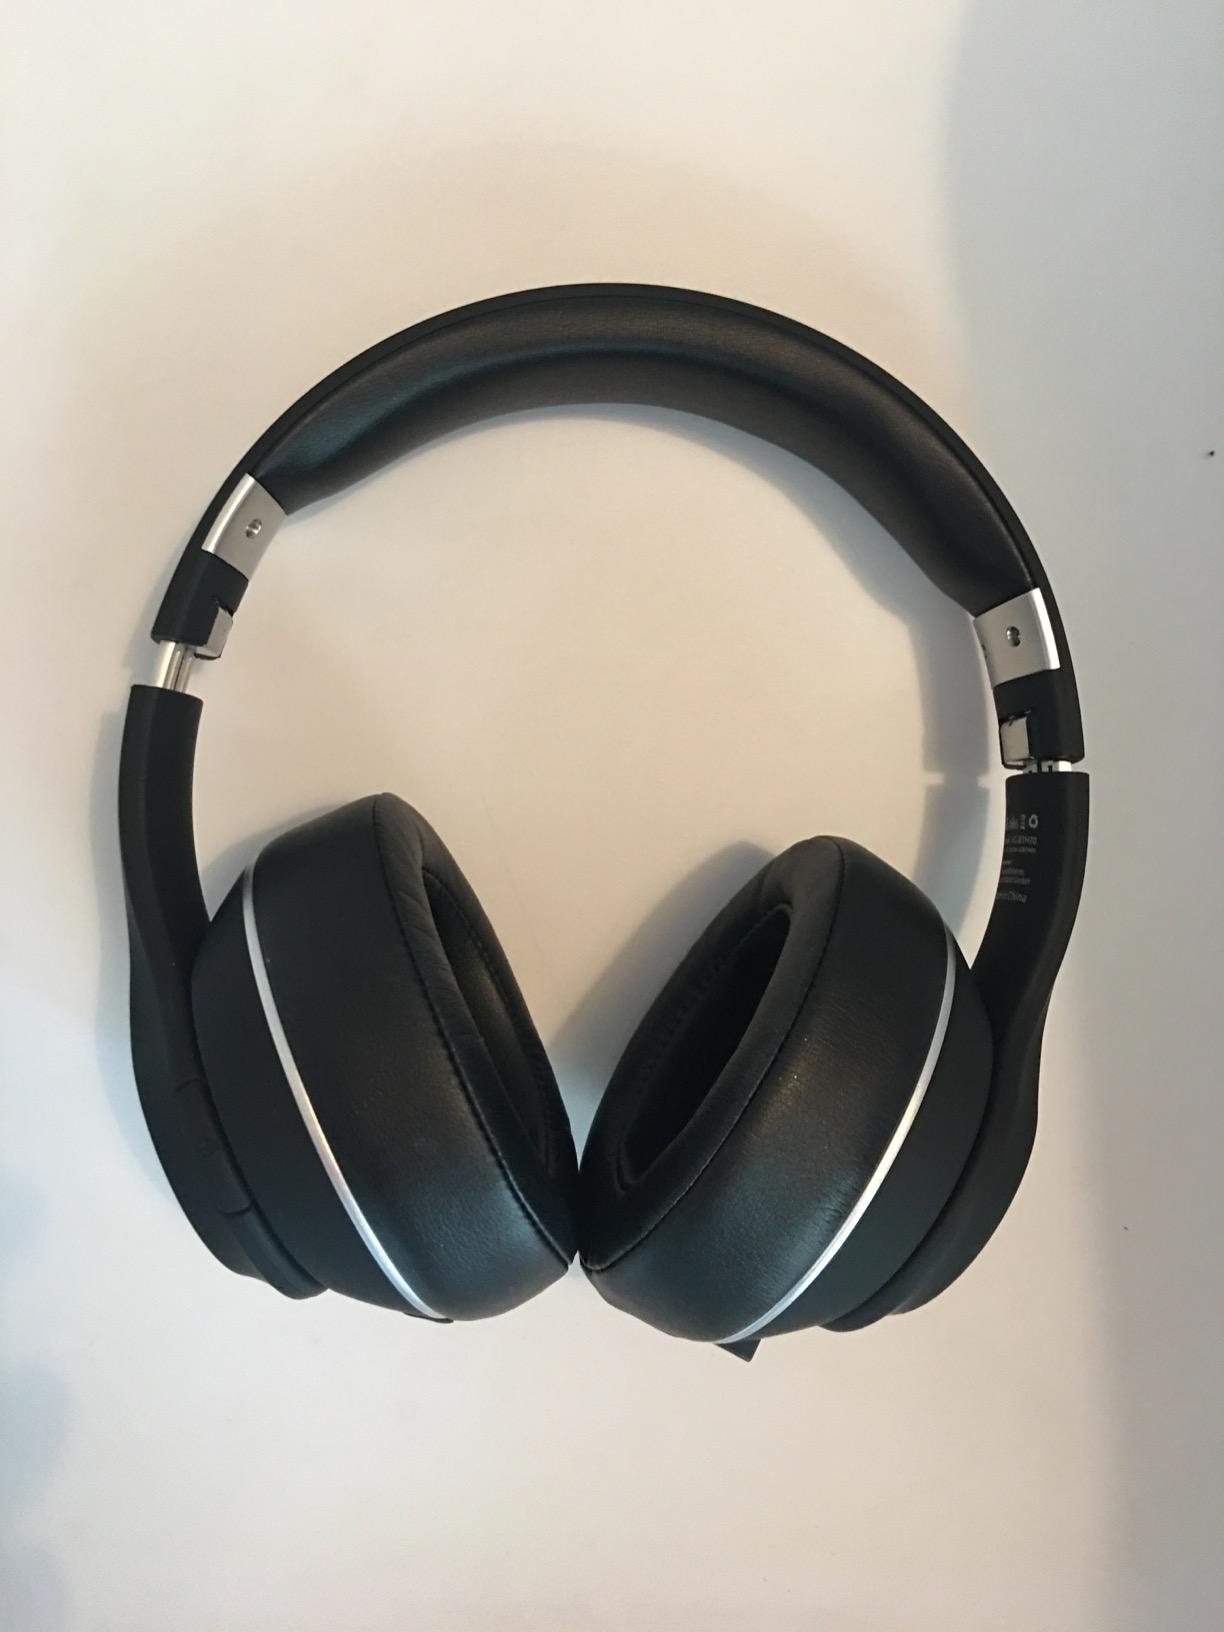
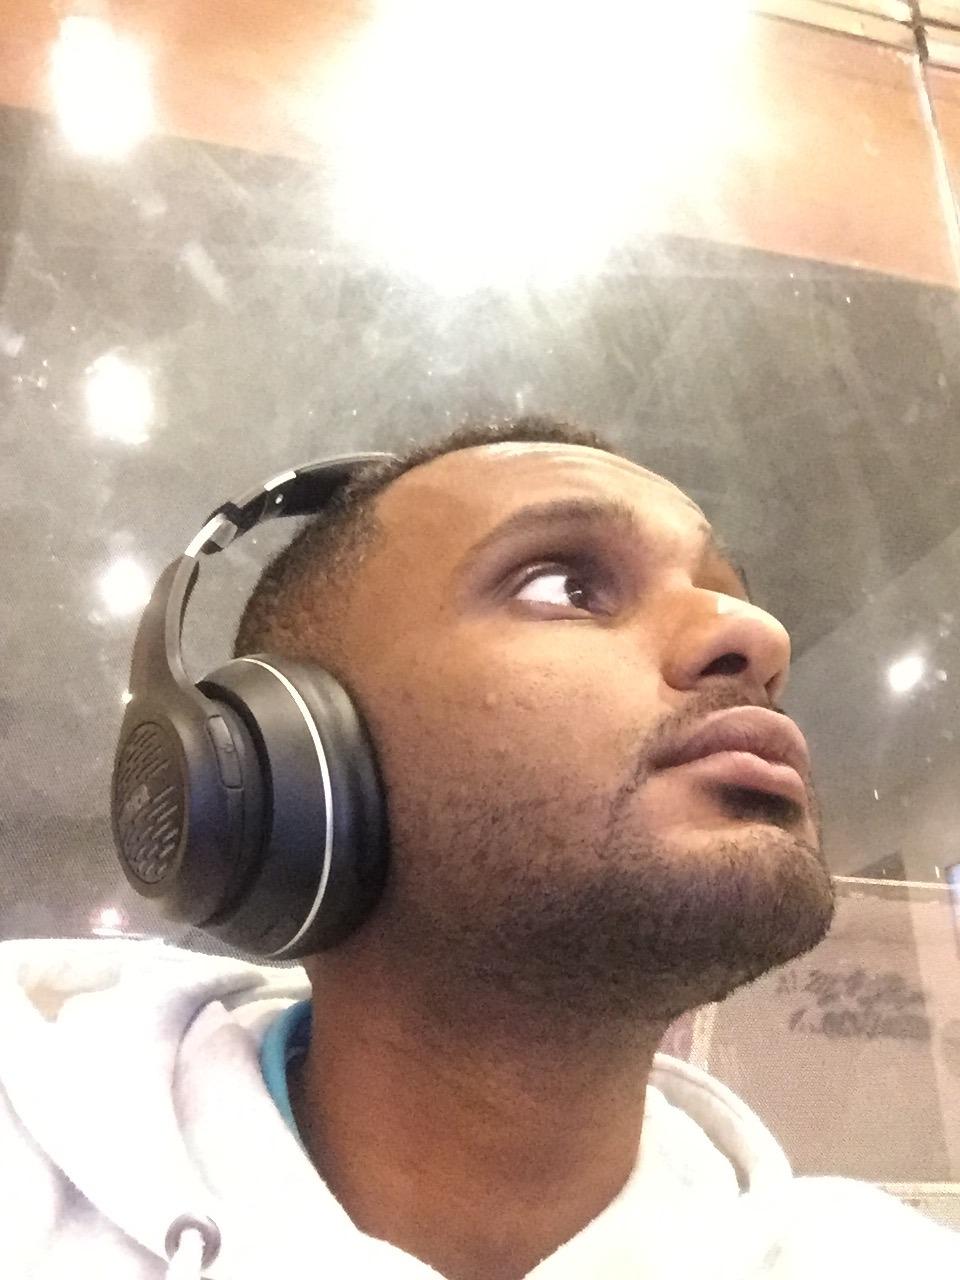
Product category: headphones
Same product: yes